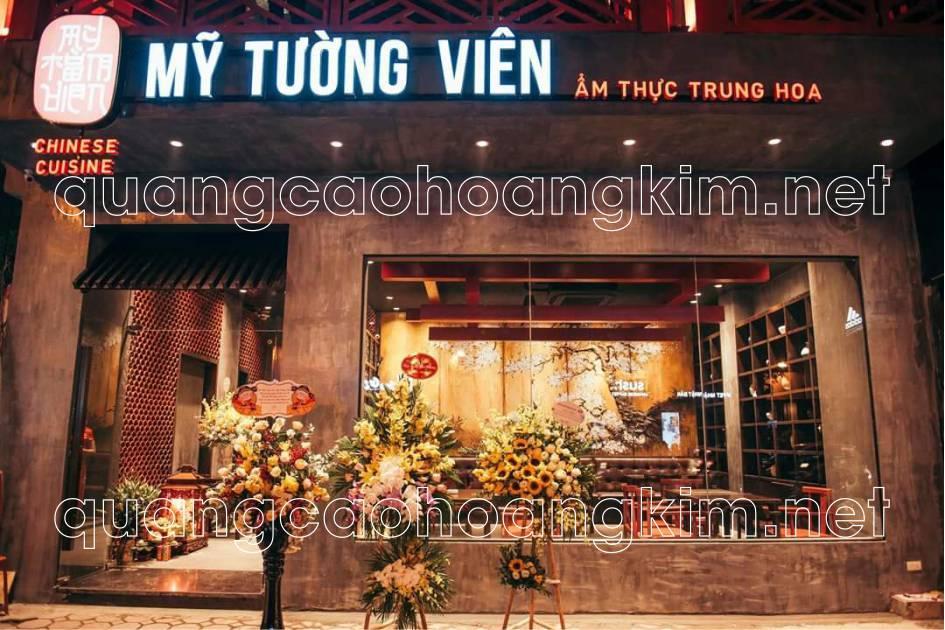
ở trước cửa nhà hàng có sự xuất hiện của một vài lẵng hoa